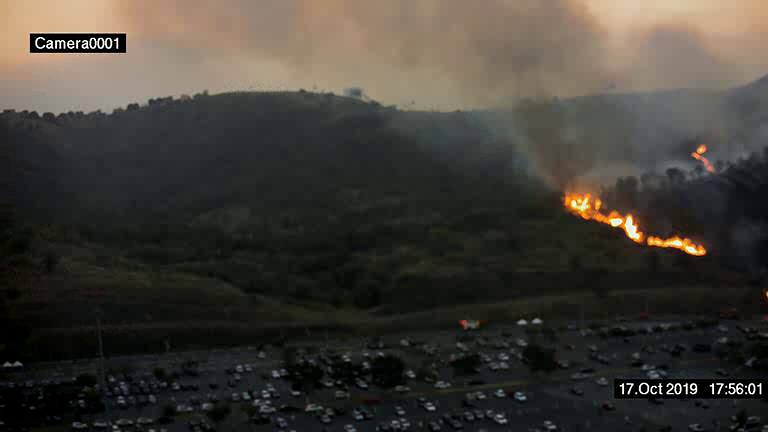
Fire: yes
Smoke: yes